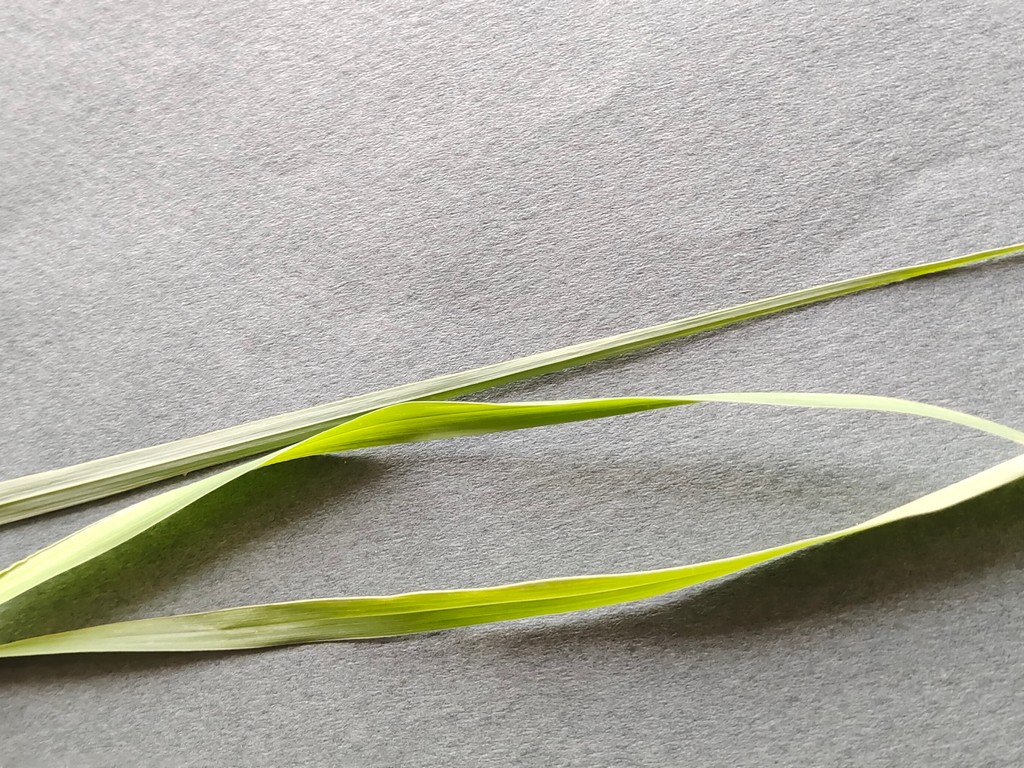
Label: Healthy